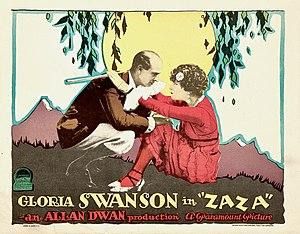
Zaza est un film américain réalisé par Allan Dwan, sorti en 1923.